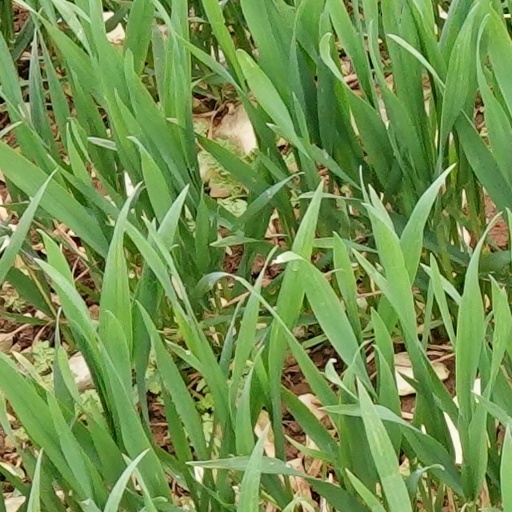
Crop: wheat